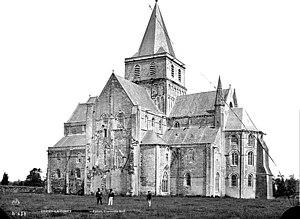
Église de l'abbaye de Cerisy-la-Forêt, vue d'ensemble par le Sud.
L'abbaye Saint-Vigor de Cerisy, plus communément appelée abbaye de Cerisy, est l'une des plus anciennes et des plus importantes abbayes de Normandie. Située à Cerisy-la-Forêt, elle était régie par la règle bénédictine. Elle portait le titre d'« abbaye royale ».
Cet article recense les monuments historiques de France classés en 1840, la première protection de ce type dans le pays.